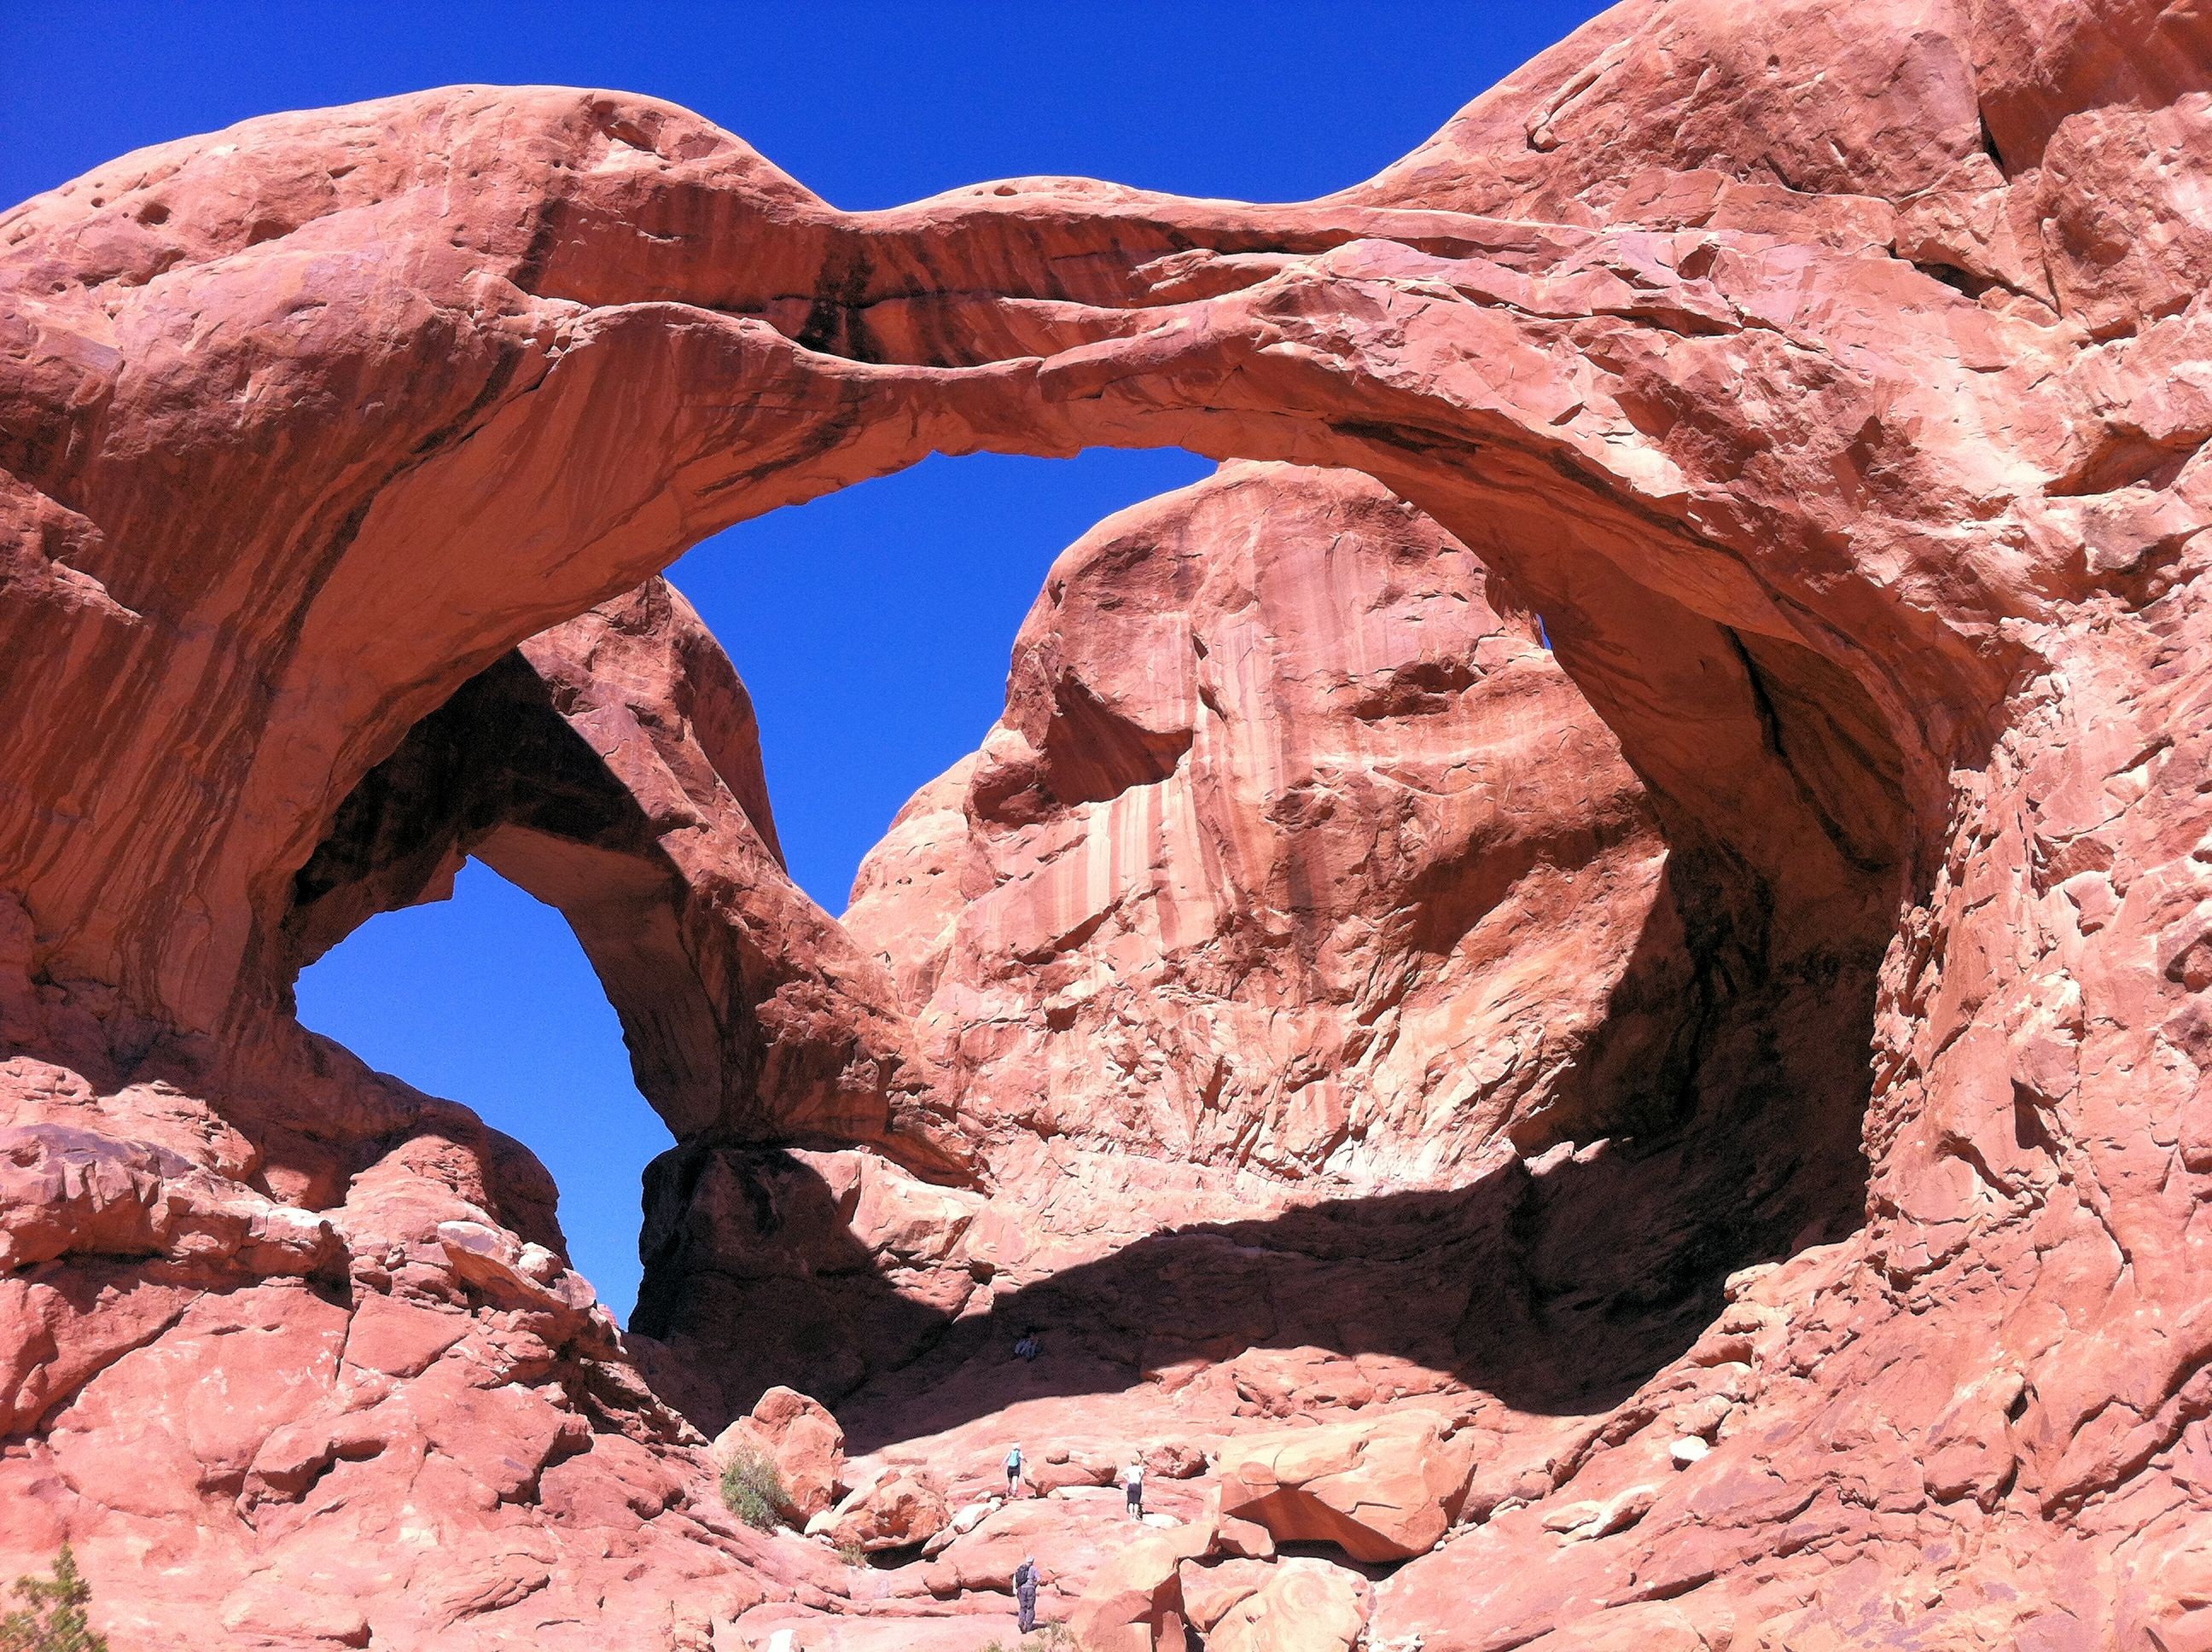
landscape, nature, rock, architecture, desert, sandstone, valley, formation, remote, arch, scenic, scenery, canyon, national park, material, erosion, national, geology, utah, badlands, dramatic, wadi, canyonlands, landform, natural arch, geographical feature